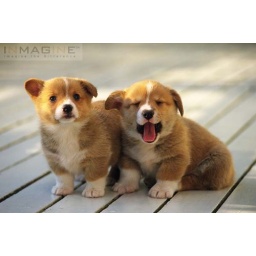
cute little dog found in inmagine.com